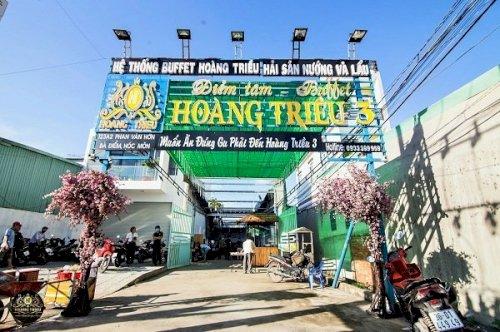
có một vài người đang ở khu vực gửi xe máy của nhà hàng